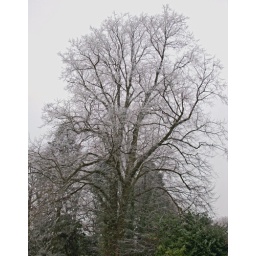
Frost on the branches of the lime tree in front of our house